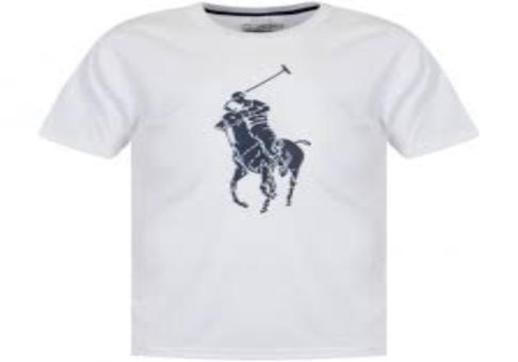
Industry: Clothes